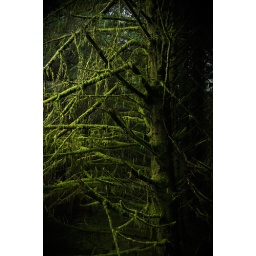
Moss and lichen growing on pine and fur trees in the depths of a Scottish plantation.